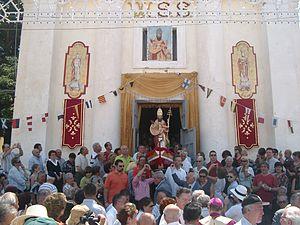
Silvère, qui fut pape de 536 à 537, est un saint des Églises chrétiennes célébré le 20 juin.